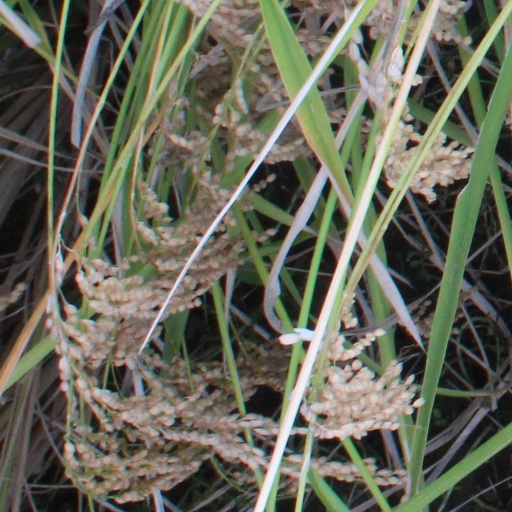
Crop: rice